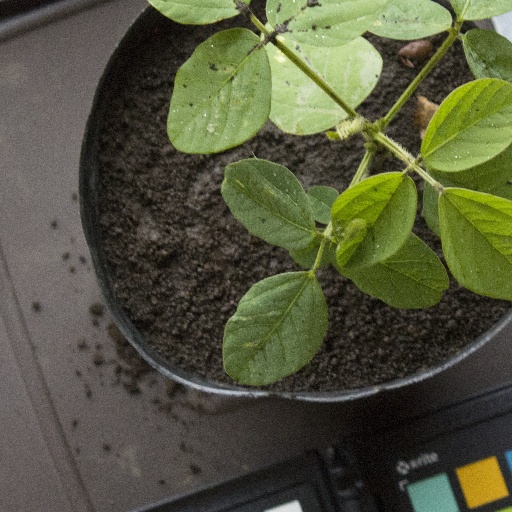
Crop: soybean